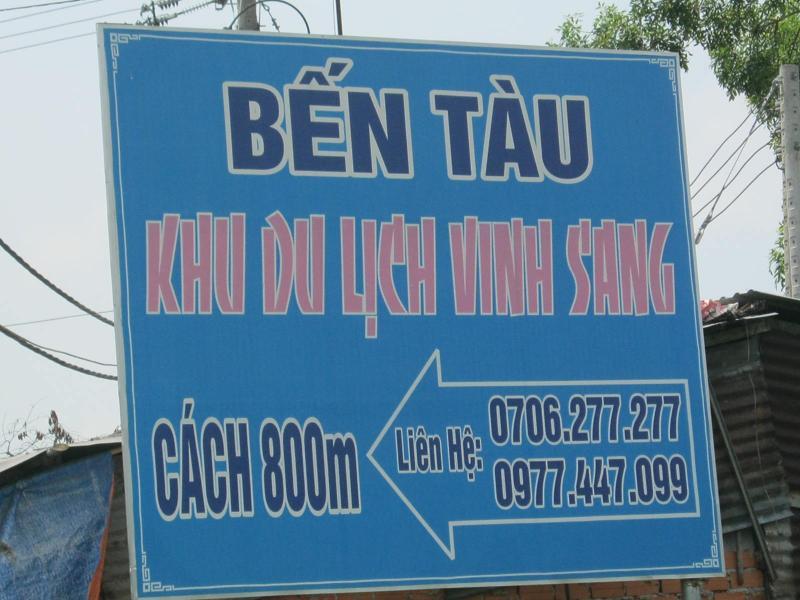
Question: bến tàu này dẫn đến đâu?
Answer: đến khu du lịch vinh sang